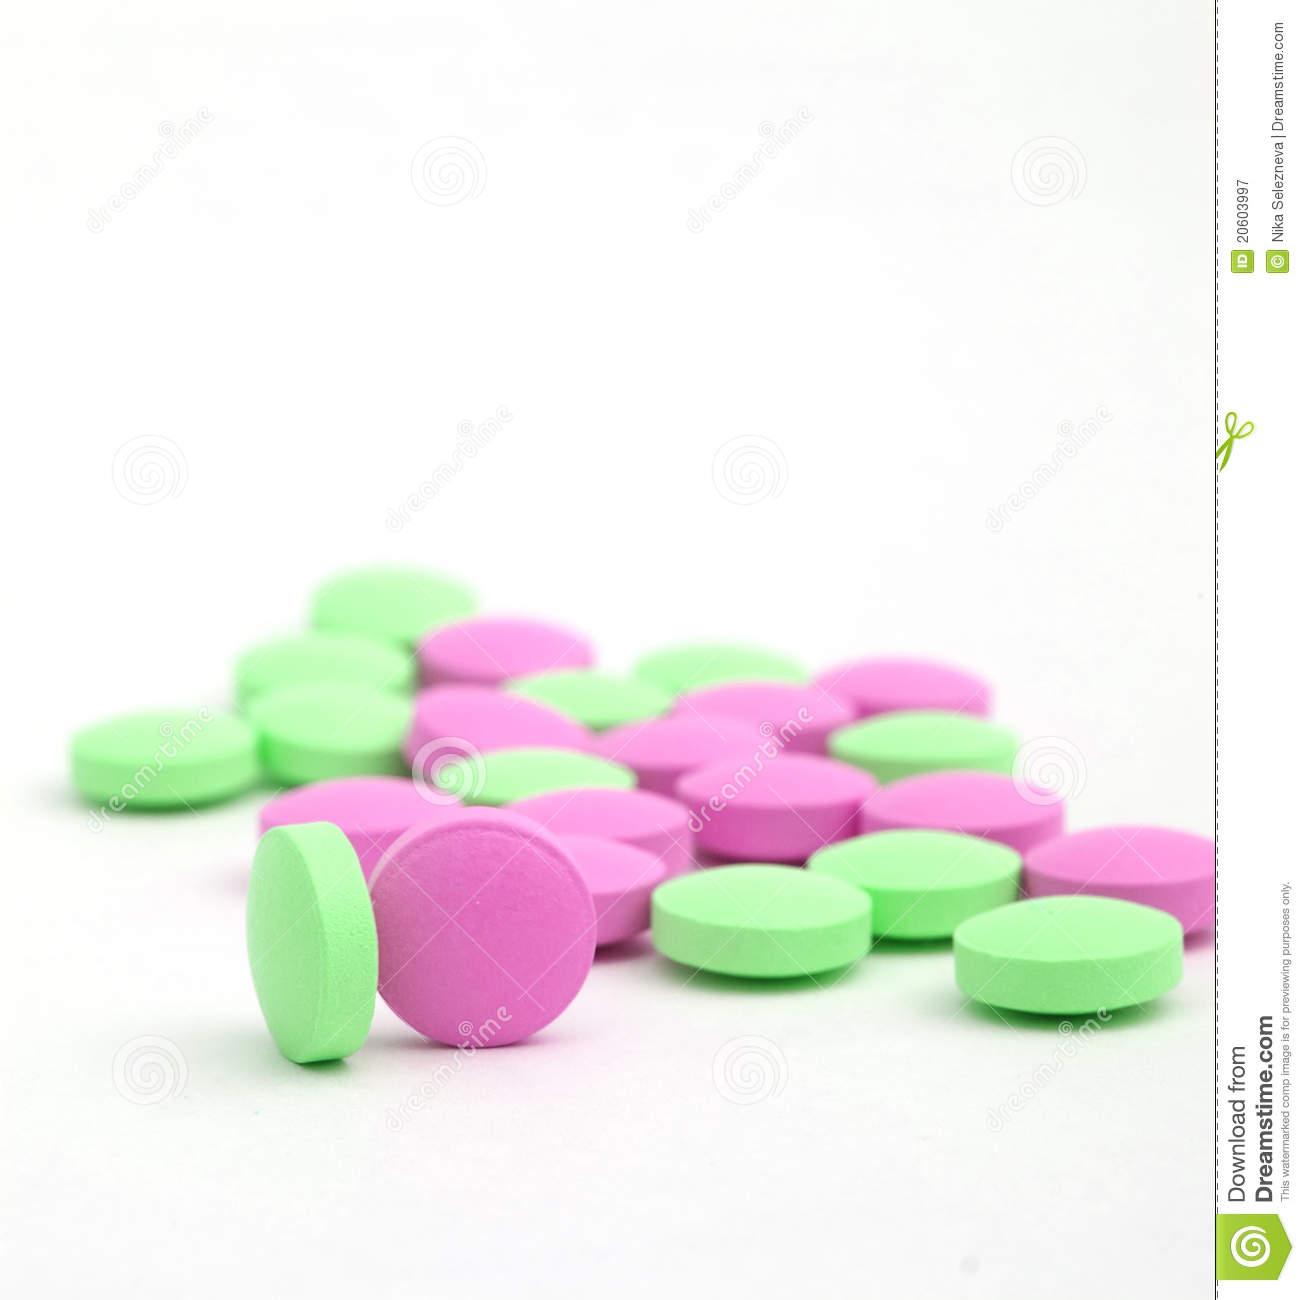
Label: plastic